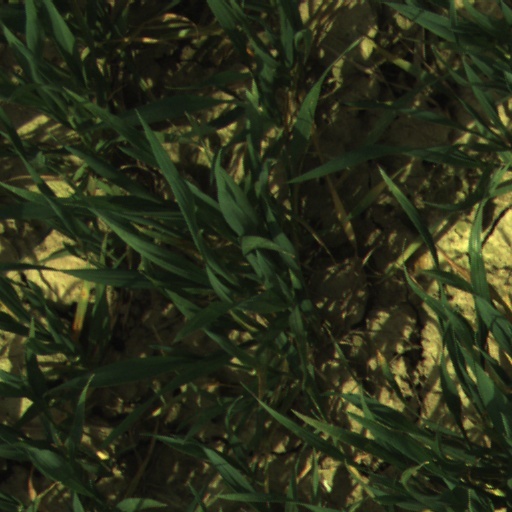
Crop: wheat